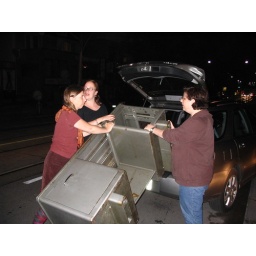
Amy's desk won't fit in Amy's car